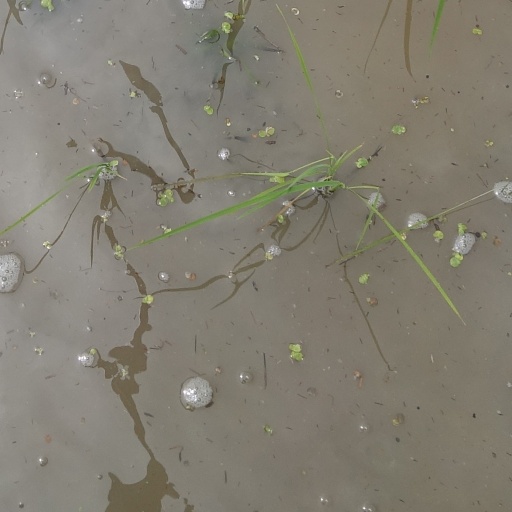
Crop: rice